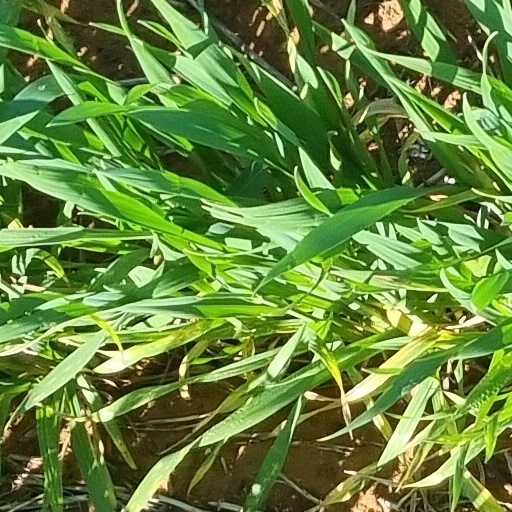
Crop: wheat